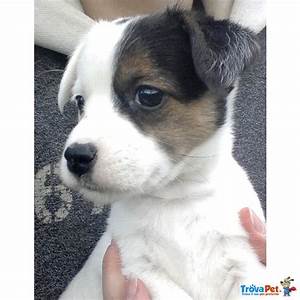
Label: dog